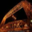
Label: bridge